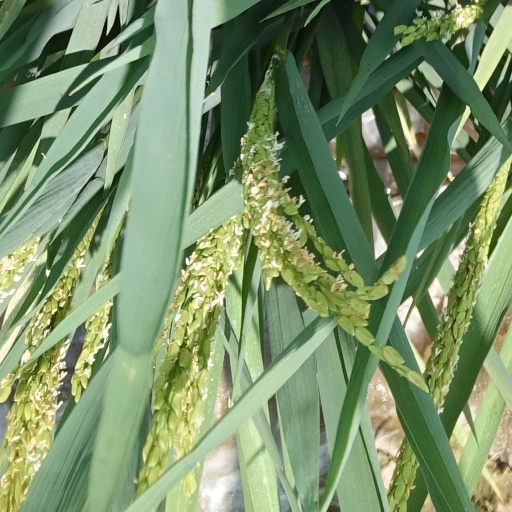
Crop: rice